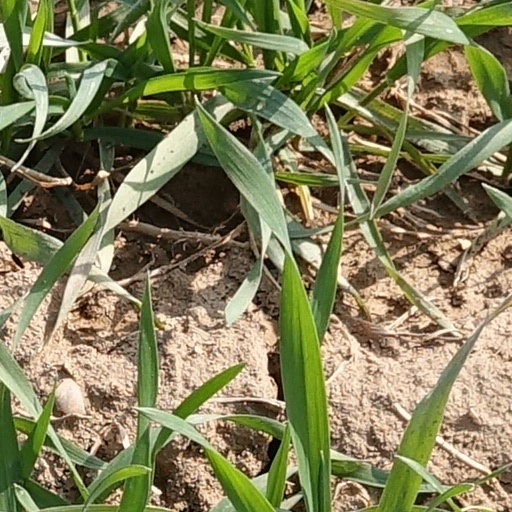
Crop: wheat